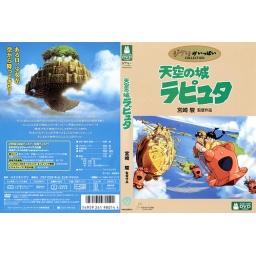
castle in the sky